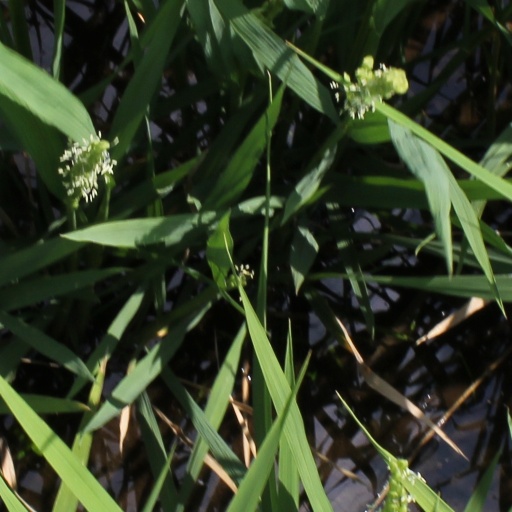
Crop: rice